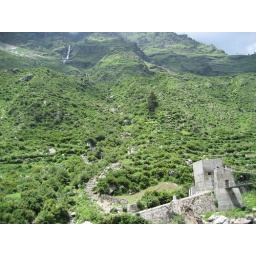
IMG_2053 At 1-15AM back at bridge top cross over to Seema Village & GMVN